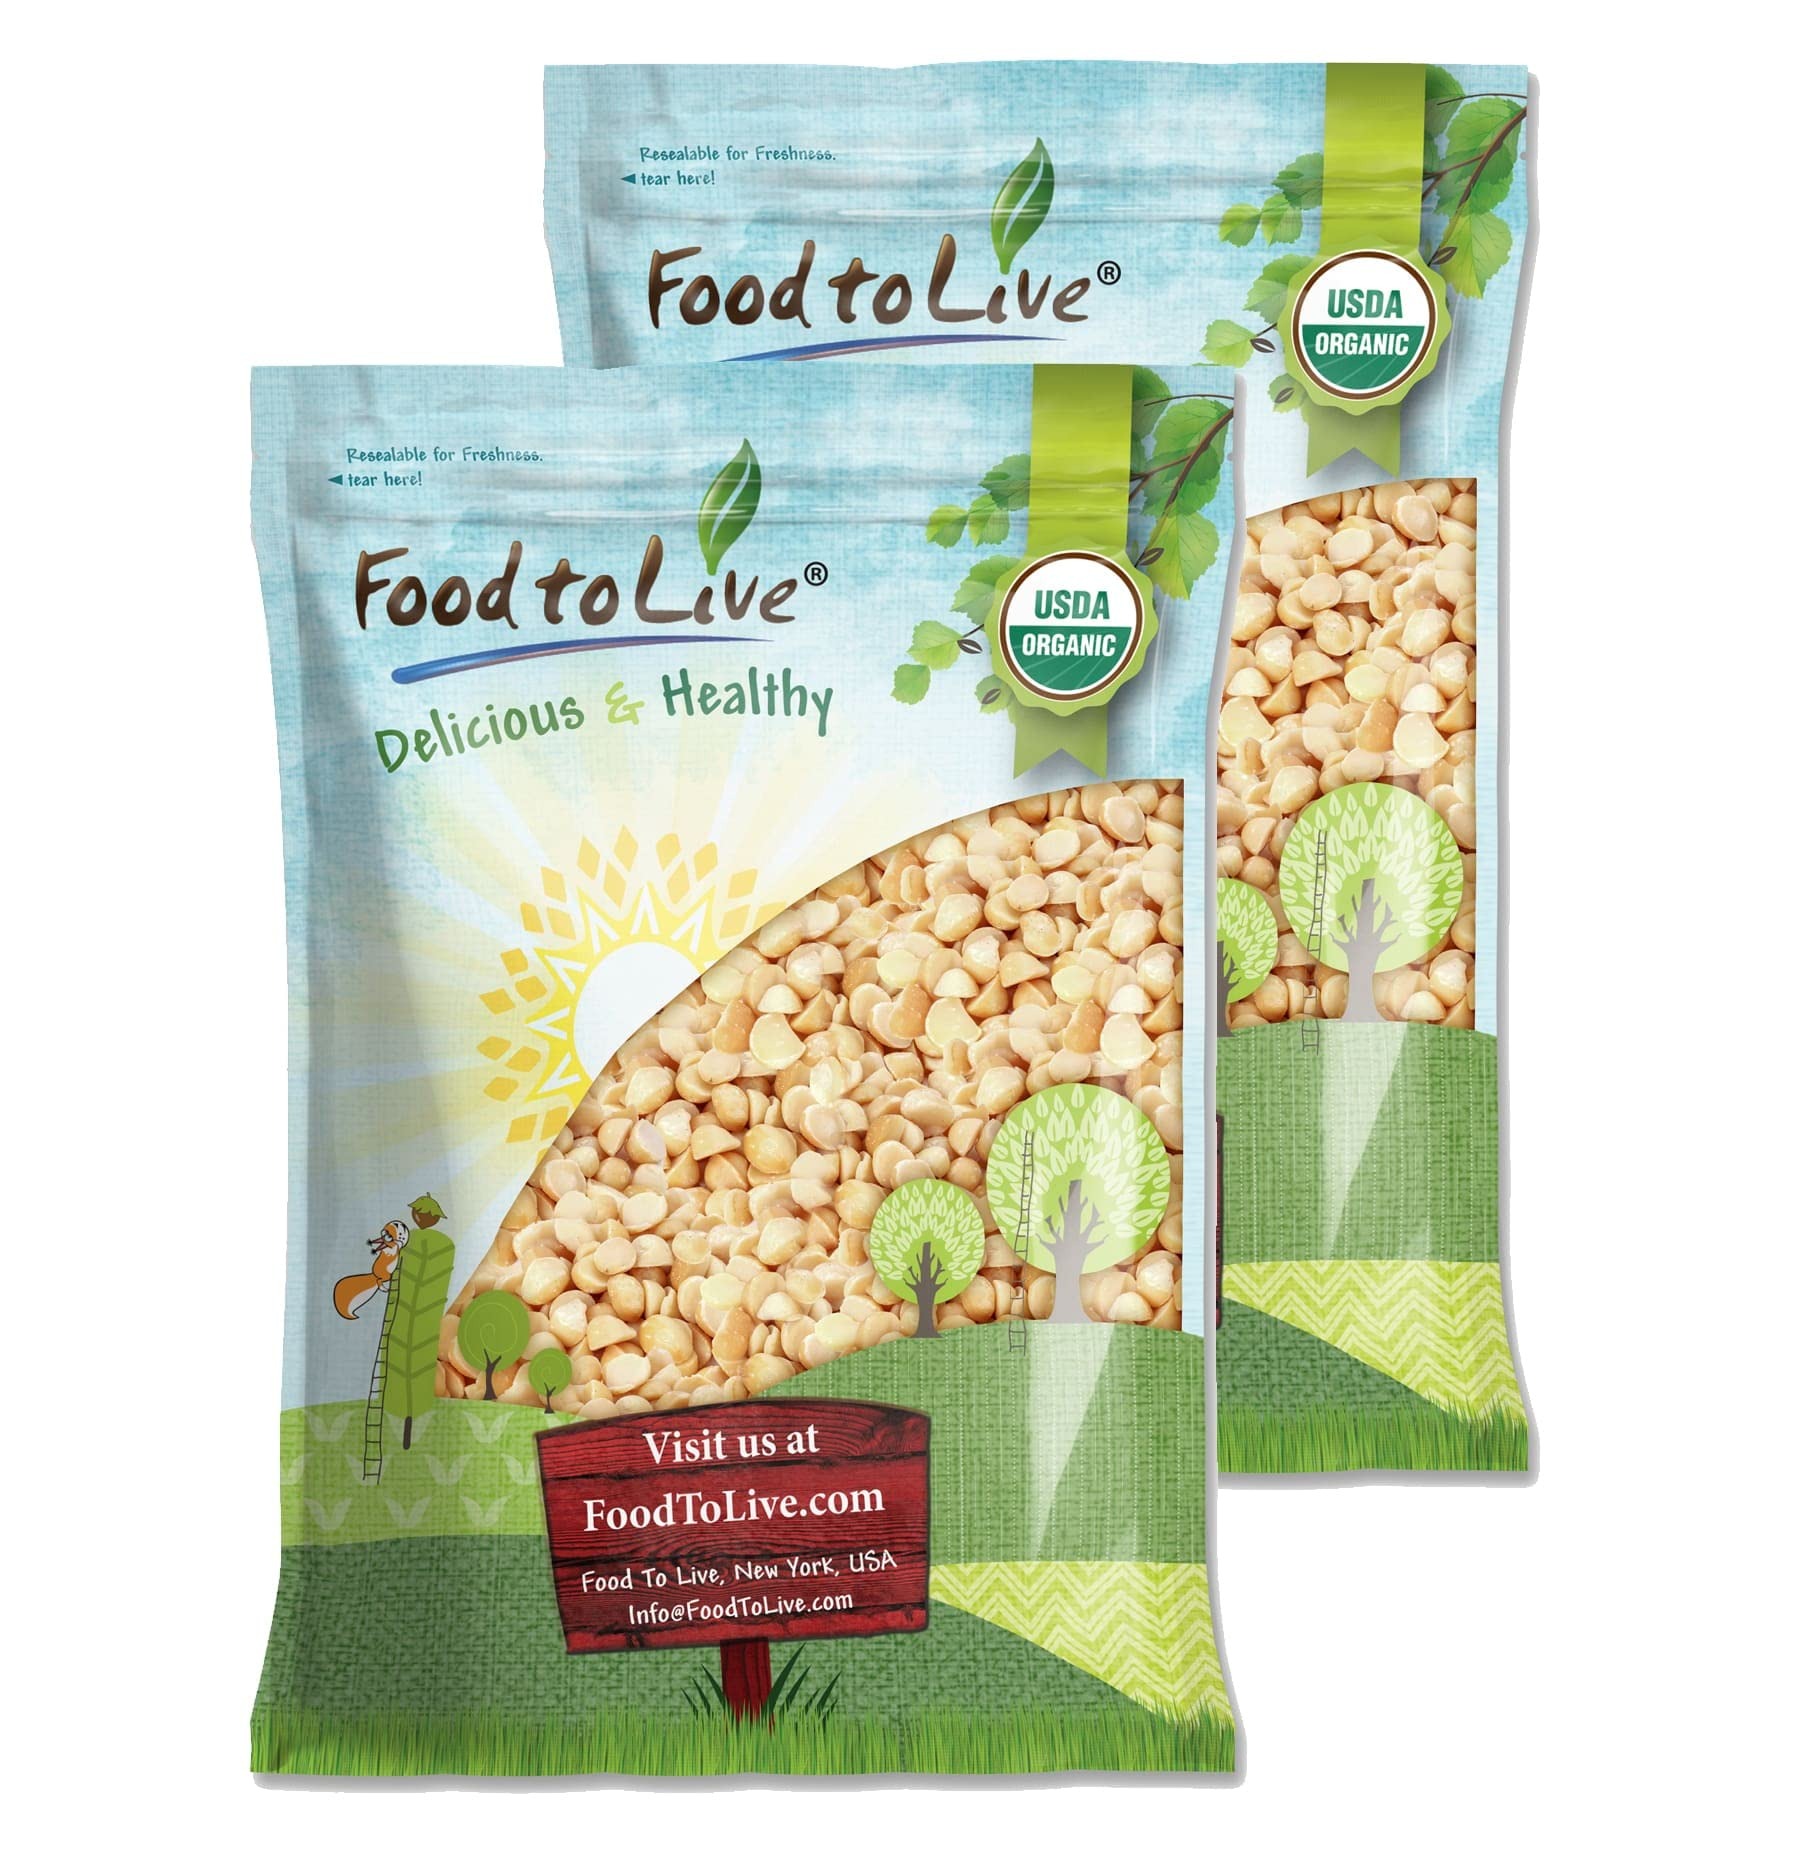
Item Name: Food to Live Organic Macadamia Nut Halves & Pieces, 16 Pounds – Non-GMO, Raw, Shelled, Unsalted, Kosher, Vegan, Bulk. Keto Snack. Source of Healthy Fats. Topping for Salad, Yogurt, Cereal, Dessert.
Bullet Point 1: ✔️CREAMY AND SOFT: Organic Macadamia Nuts have their husks removed right after gathering so that you can enjoy nuts that are creamy and have a unique soft texture.
Bullet Point 2: ✔️FIBER AND FAT BOOSTER: Organic Macadamia Nut Pieces naturally enriched with fiber and omega fats that are essential for your well-being.
Bullet Point 3: ✔️ANTIOXIDANT POWER: Macadamia nuts full of antioxidants, including vitamin E in a form that is easy to absorb.
Bullet Point 4: ✔️DELICIOUS AND UNIQUE TASTE: No other nuts have a taste similar to raw macadamia nut pieces, and you are sure to enjoy the soft and rich creamy flavor.
Bullet Point 5: ✔️GREAT BAKING INGREDIENT: You can use organic chopped macadamia in a whole range of dishes, including salads, desserts, and baked foods.
Product Description: <br>The rich and creamy flavor differentiates macadamia from other nuts and makes it a great addition to any pantry and life. Not only can you snack on them for a boost of antioxidants, omega fats, and fiber, but you can also enrich the flavors of many favorite recipes by adding just a handful of organic crushed macadamia nuts. <br><br>These nuts don't only stand out because of their unique taste, which is softer and creamier than any other; they also have a higher content of good fats, which makes their texture uniquely smooth as well. Remember, this means that raw macadamia nuts do have more calories. <br><br>All types of macadamia nuts, chopped macadamia, crushed macadamia, and macadamia pieces best stored in an airtight container and refrigerated, as the high oil content can lead this product to spoil rapidly even at room temperature. <br><br><br>How to Cook & Bake with Organic Macadamia Pieces <br><br>There are many ways to have Organic Macadamia Nuts, and eating raw, just out of the package, is one of the easiest ones. If you'd like to bring the flavor out, we suggest you bake with the macadamia pieces and enjoy a bit of crunch; taste becomes intense when exposed to heat. Don't be shy, add them to muffins, cakes, cookies, granola, biscotti, and any other delicious baked treats which might benefit from some nuts. <br><br>You can also roast organic macadamia nut pieces and add them to salads or vegetable sides for grilled meat. The flavors mix extremely well with the extra-creamy nuts. <br><br>Sprinkle some organic chopped macadamia onto your morning cereal or ice cream. You can add a spoonful to smoothies as well because nuts will enhance both their nutritional value and texture. <br><br>Finally, you can add raw macadamia nut pieces to homemade chocolates and other sweets. Sprinkle on top of other desserts too because its subtle natural sweetness complements such dishes.
Value: 256.0
Unit: Ounce

Price: 221.2